White power skinhead

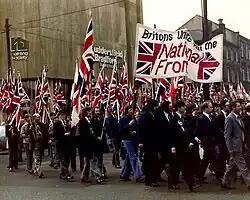
The National Front (NF) attracted many skinheads during the 1970s and 1980s.

The original skinhead subculture began in the United Kingdom in 1968–1969, probably in London and Southeast England, more specifically in the East End of London according to Clarke. It had heavy British mod and Jamaican rude boy influences, including an appreciation for black music genres like rocksteady, ska, and early West Indian reggae. The particular lifestyle and aggressive look of skinheads was a self-declared reaffirmation of the traditional working class puritanism and gender roles – in fact "a "stylized" re-recreation of an "image" of the working class", which seemed threatened in their views with contamination by the permissive and hedonistic culture of the British middle-class in the 1960–1970s.